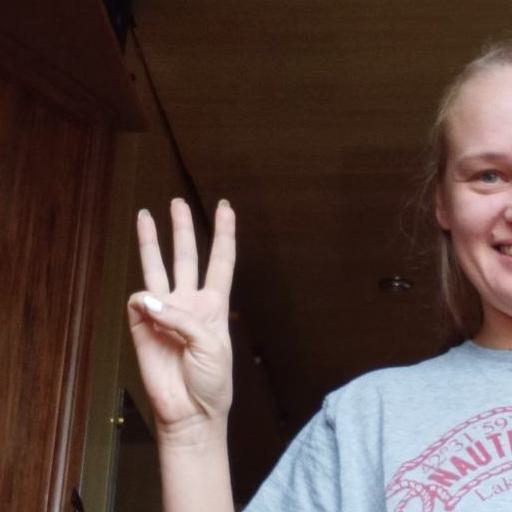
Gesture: three